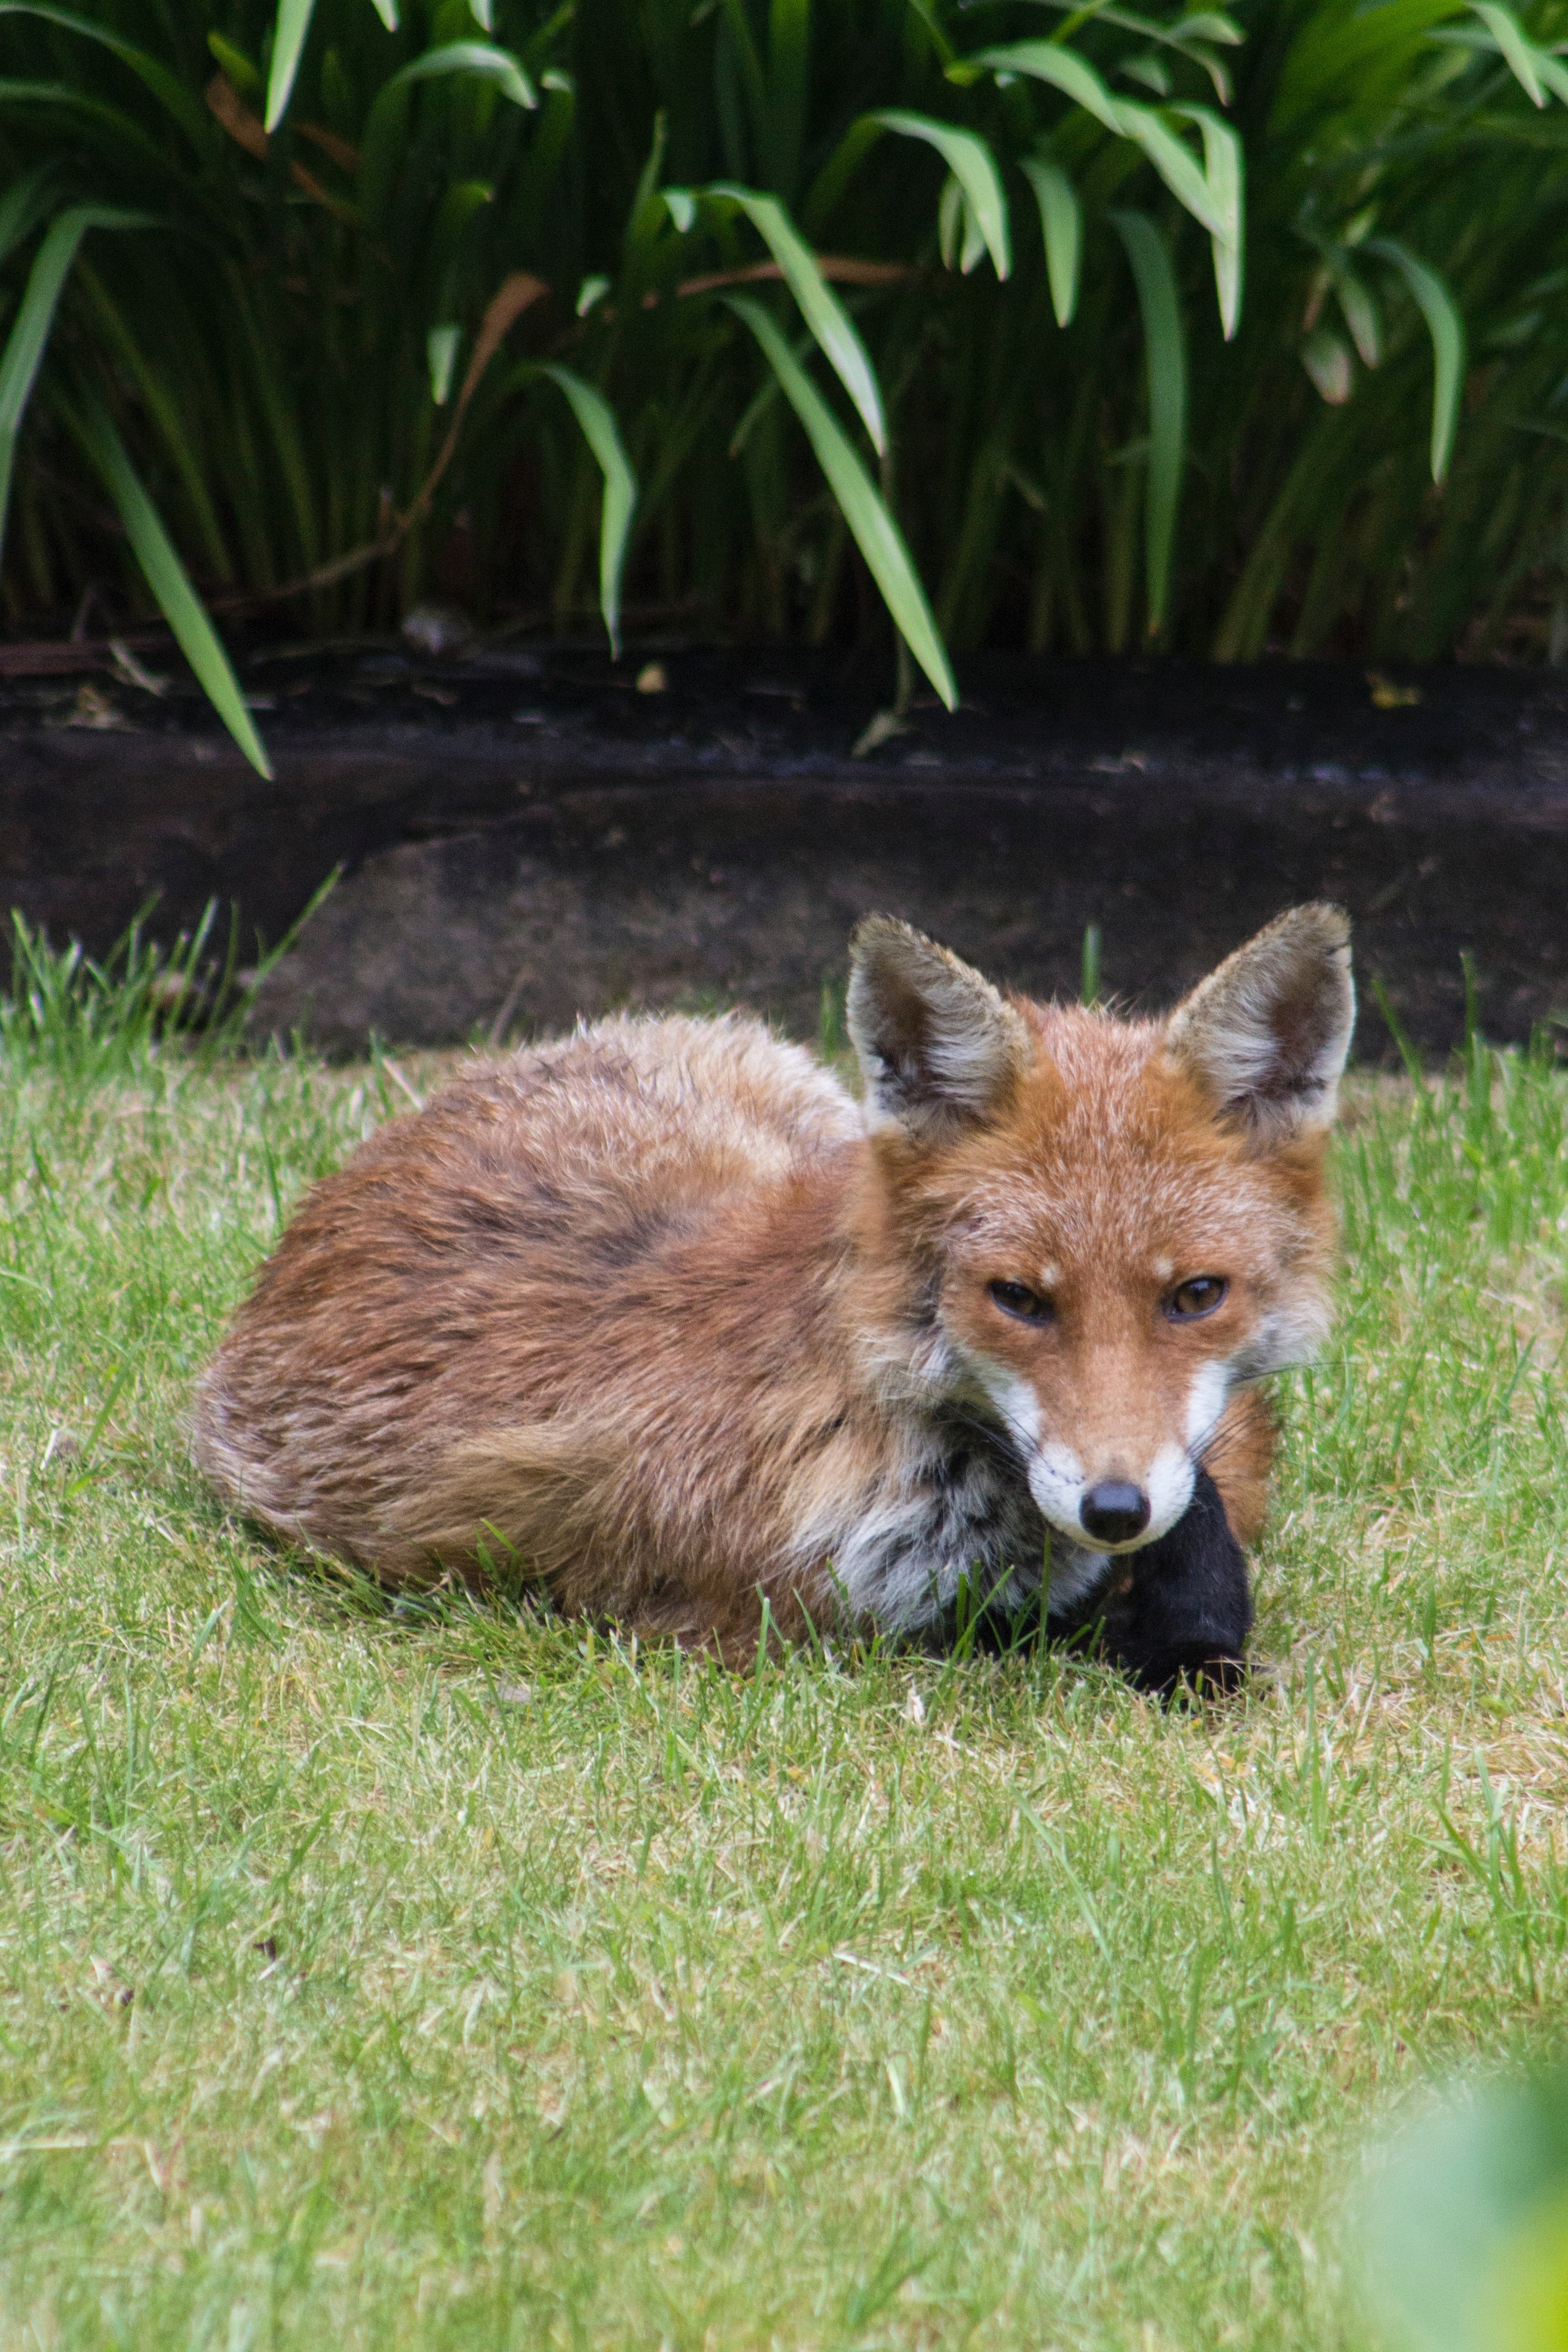
nature, outdoor, lawn, animal, summer, wildlife, fur, green, brown, mammal, fox, garden, fauna, red fox, england, vertebrate, dog like mammal, kit fox, dhole